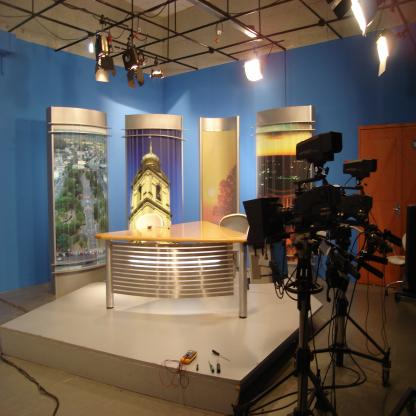
Scene: Indoor